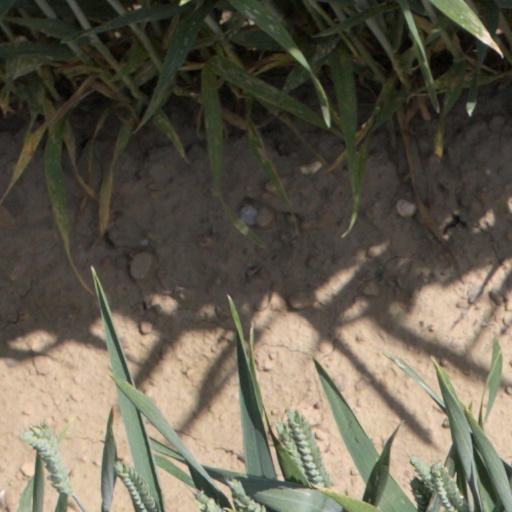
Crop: wheat